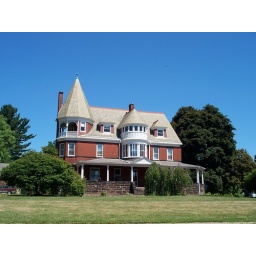
Old house with tower in Conneaut, Ohio.